Steve Hiscocks

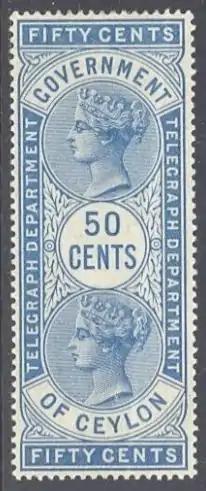
An 1894 telegraph stamp of Ceylon.

Dr. Steve E.R. Hiscocks (died 4 October 2010) was an expert on telephone and telegraph stamps who in 1982 wrote the first catalogue on the subject since Walter Morley's work of 1900. He also wrote the first ever catalogue of telephone cards (1988) and the first catalogue of telegraph seals (2007).